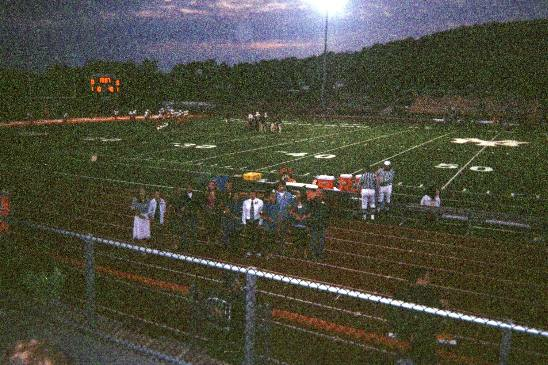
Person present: Yes